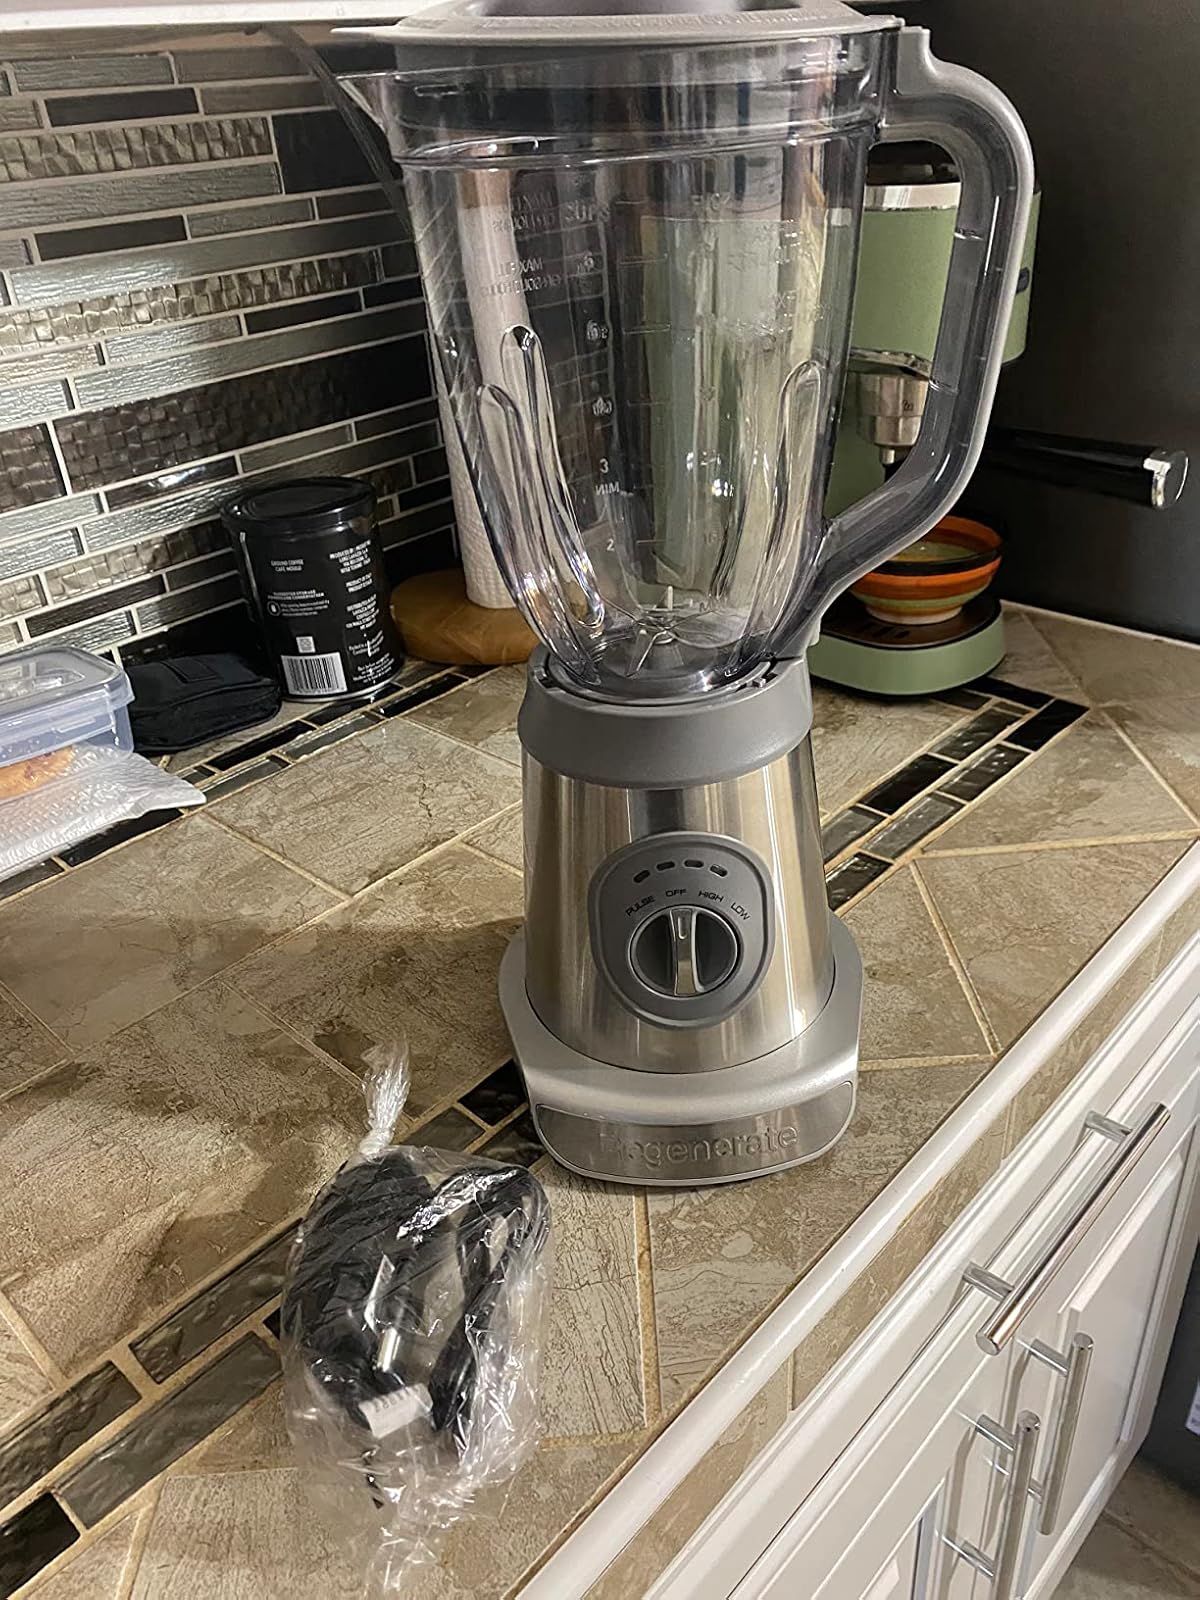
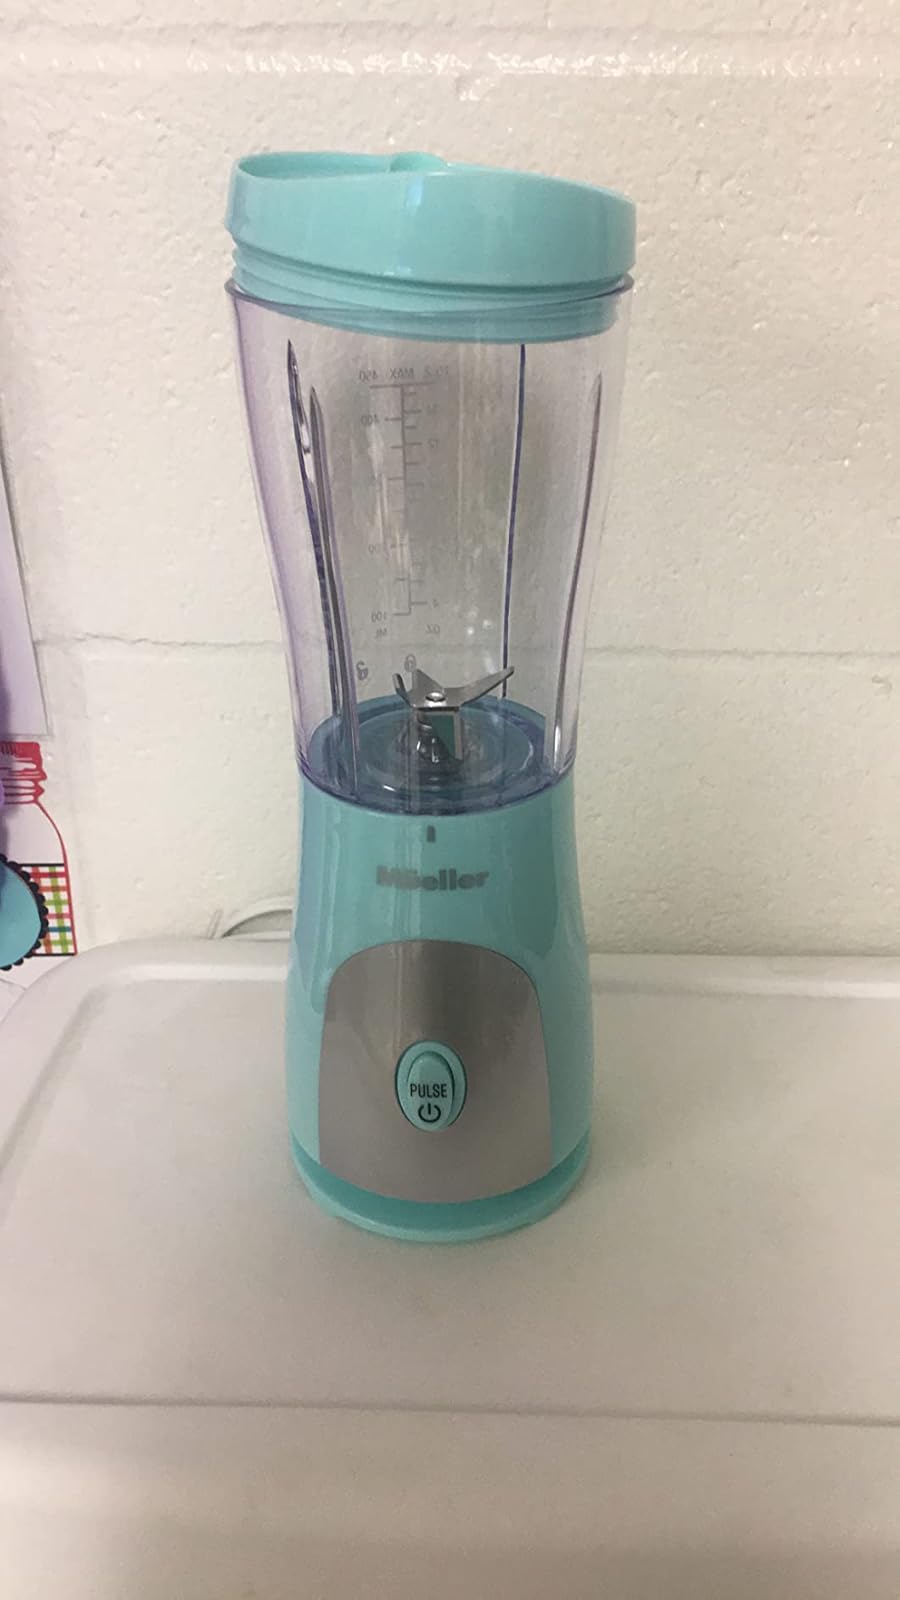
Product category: items_blender
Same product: no